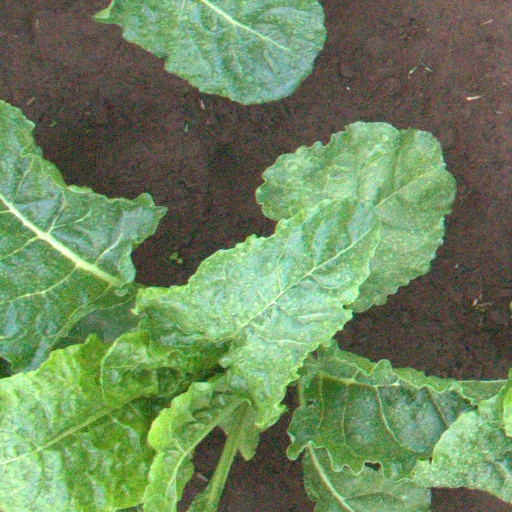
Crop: sugar beet